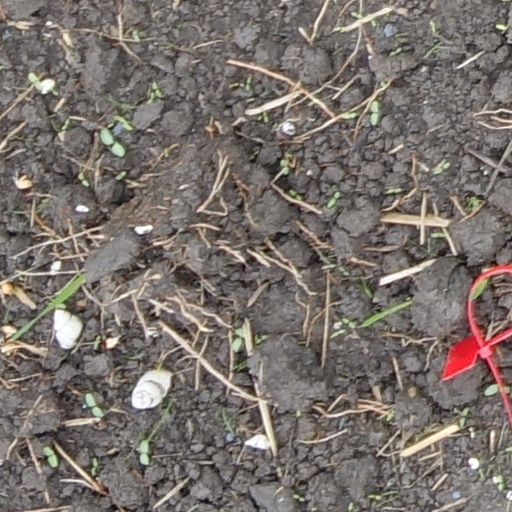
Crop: wheat